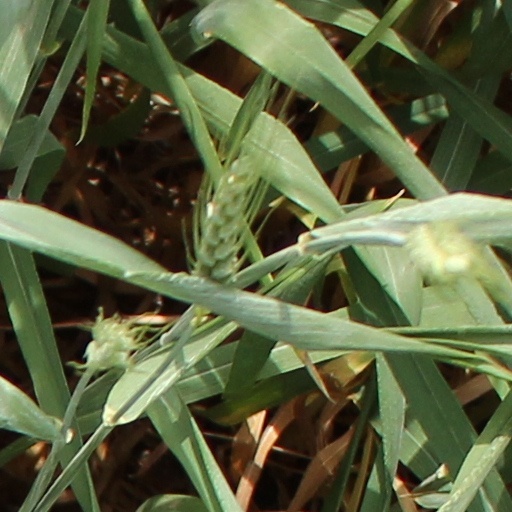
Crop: wheat